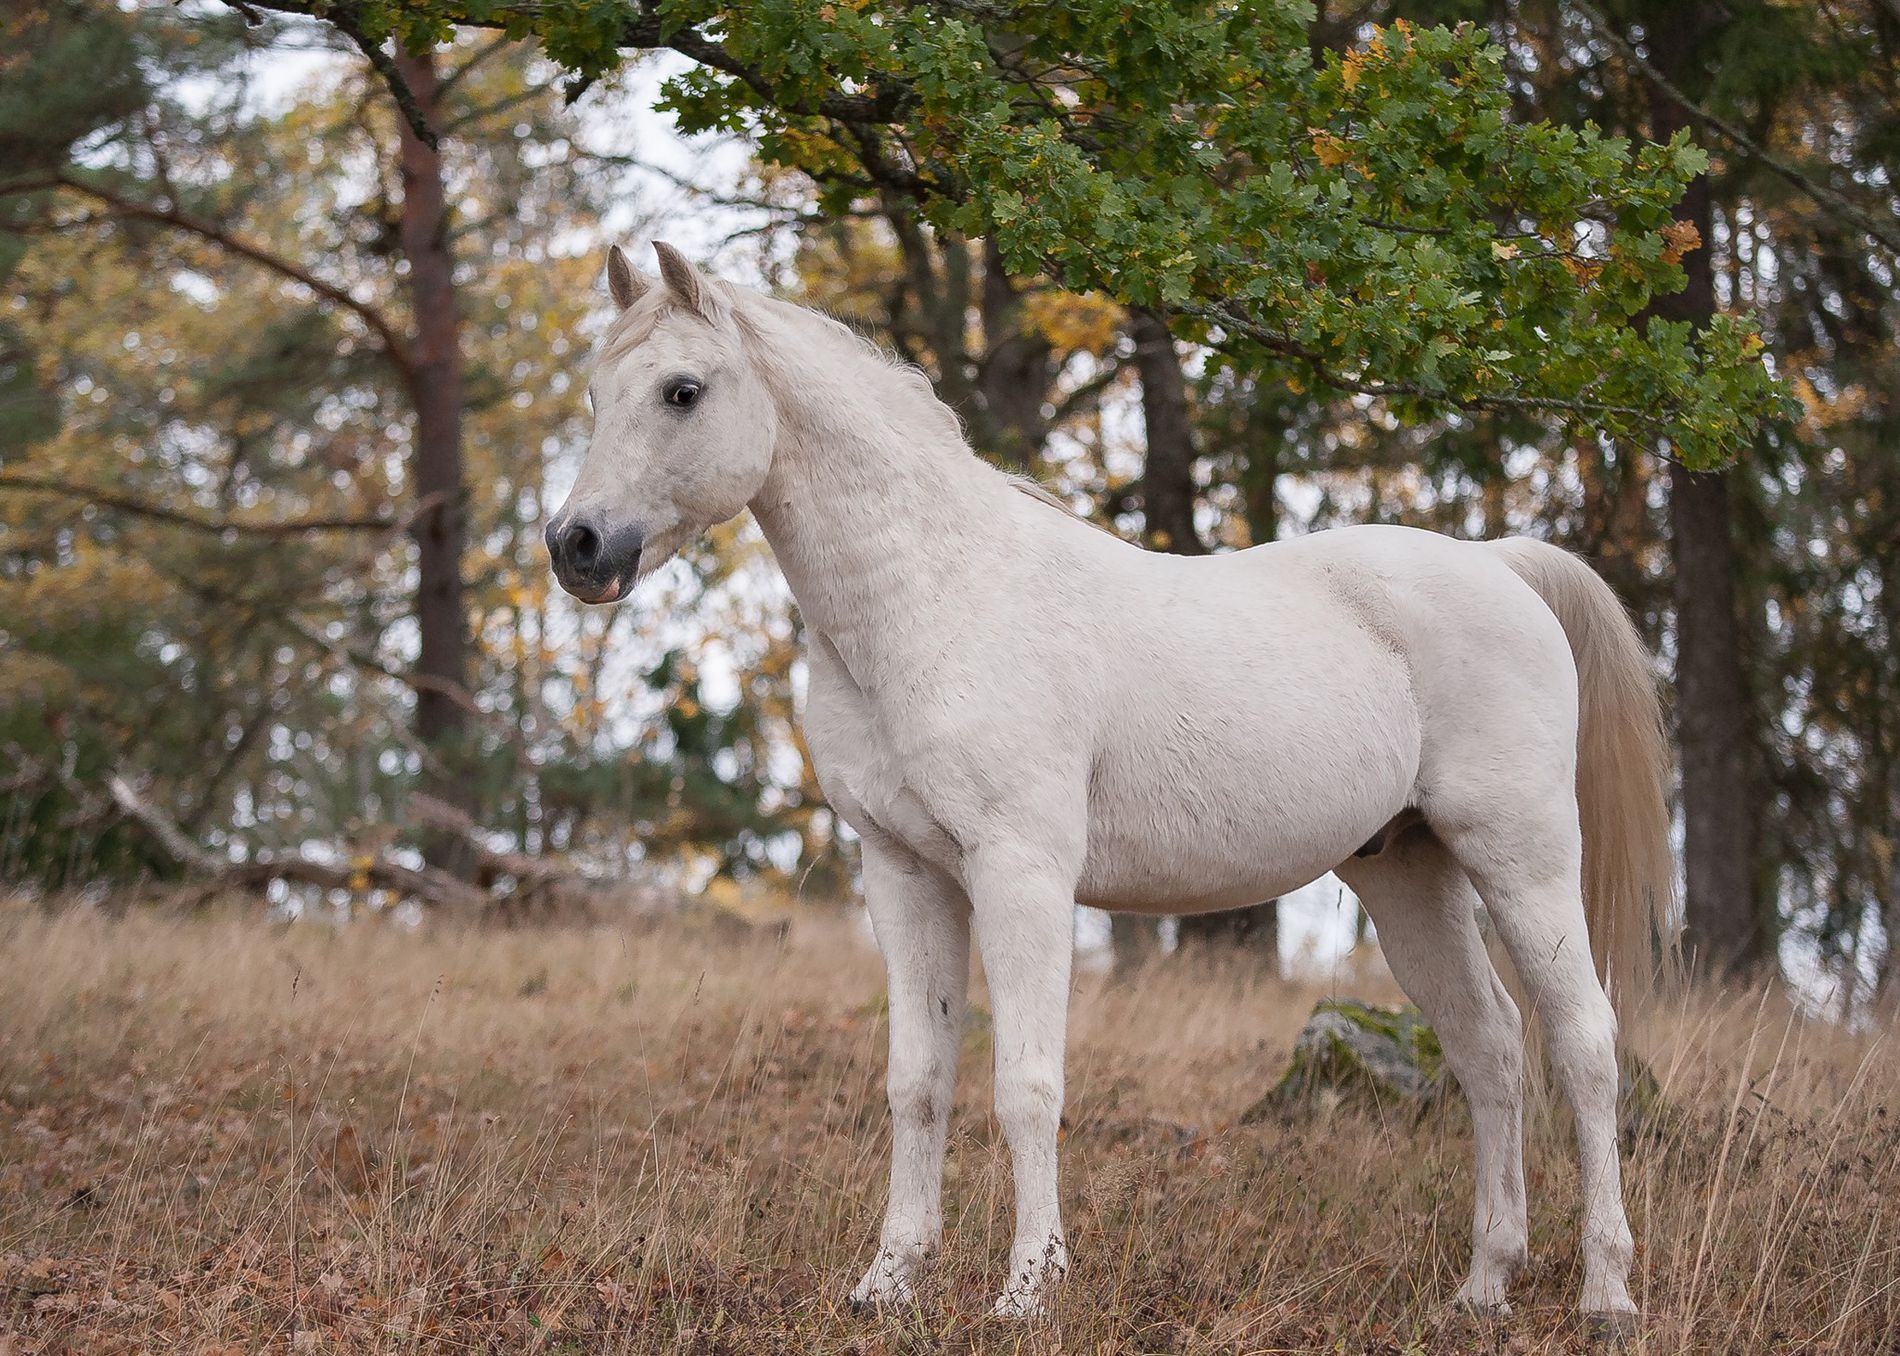
A White Horse In The Woods.
An off white horse with a champagne tail standing in the middle of a wood on dry yellow vegetation.
A white horse stands gracefully in an autumn forest, its ears perked as if listening to the wind. Its sleek coat contrasts with the earthy tones of fallen leaves and towering trees. With a calm yet strong stance, it blends into the peaceful, golden-hued surroundings, embodying the quiet beauty of nature.
Labels: Plant, Tree, Animal, Colt Horse, Horse, Mammal, Andalusian Horse, Outdoors, Nature, Field, Grassland, Stallion, Vegetation, Foal, Land, Woodland, Tree Trunk, Woods